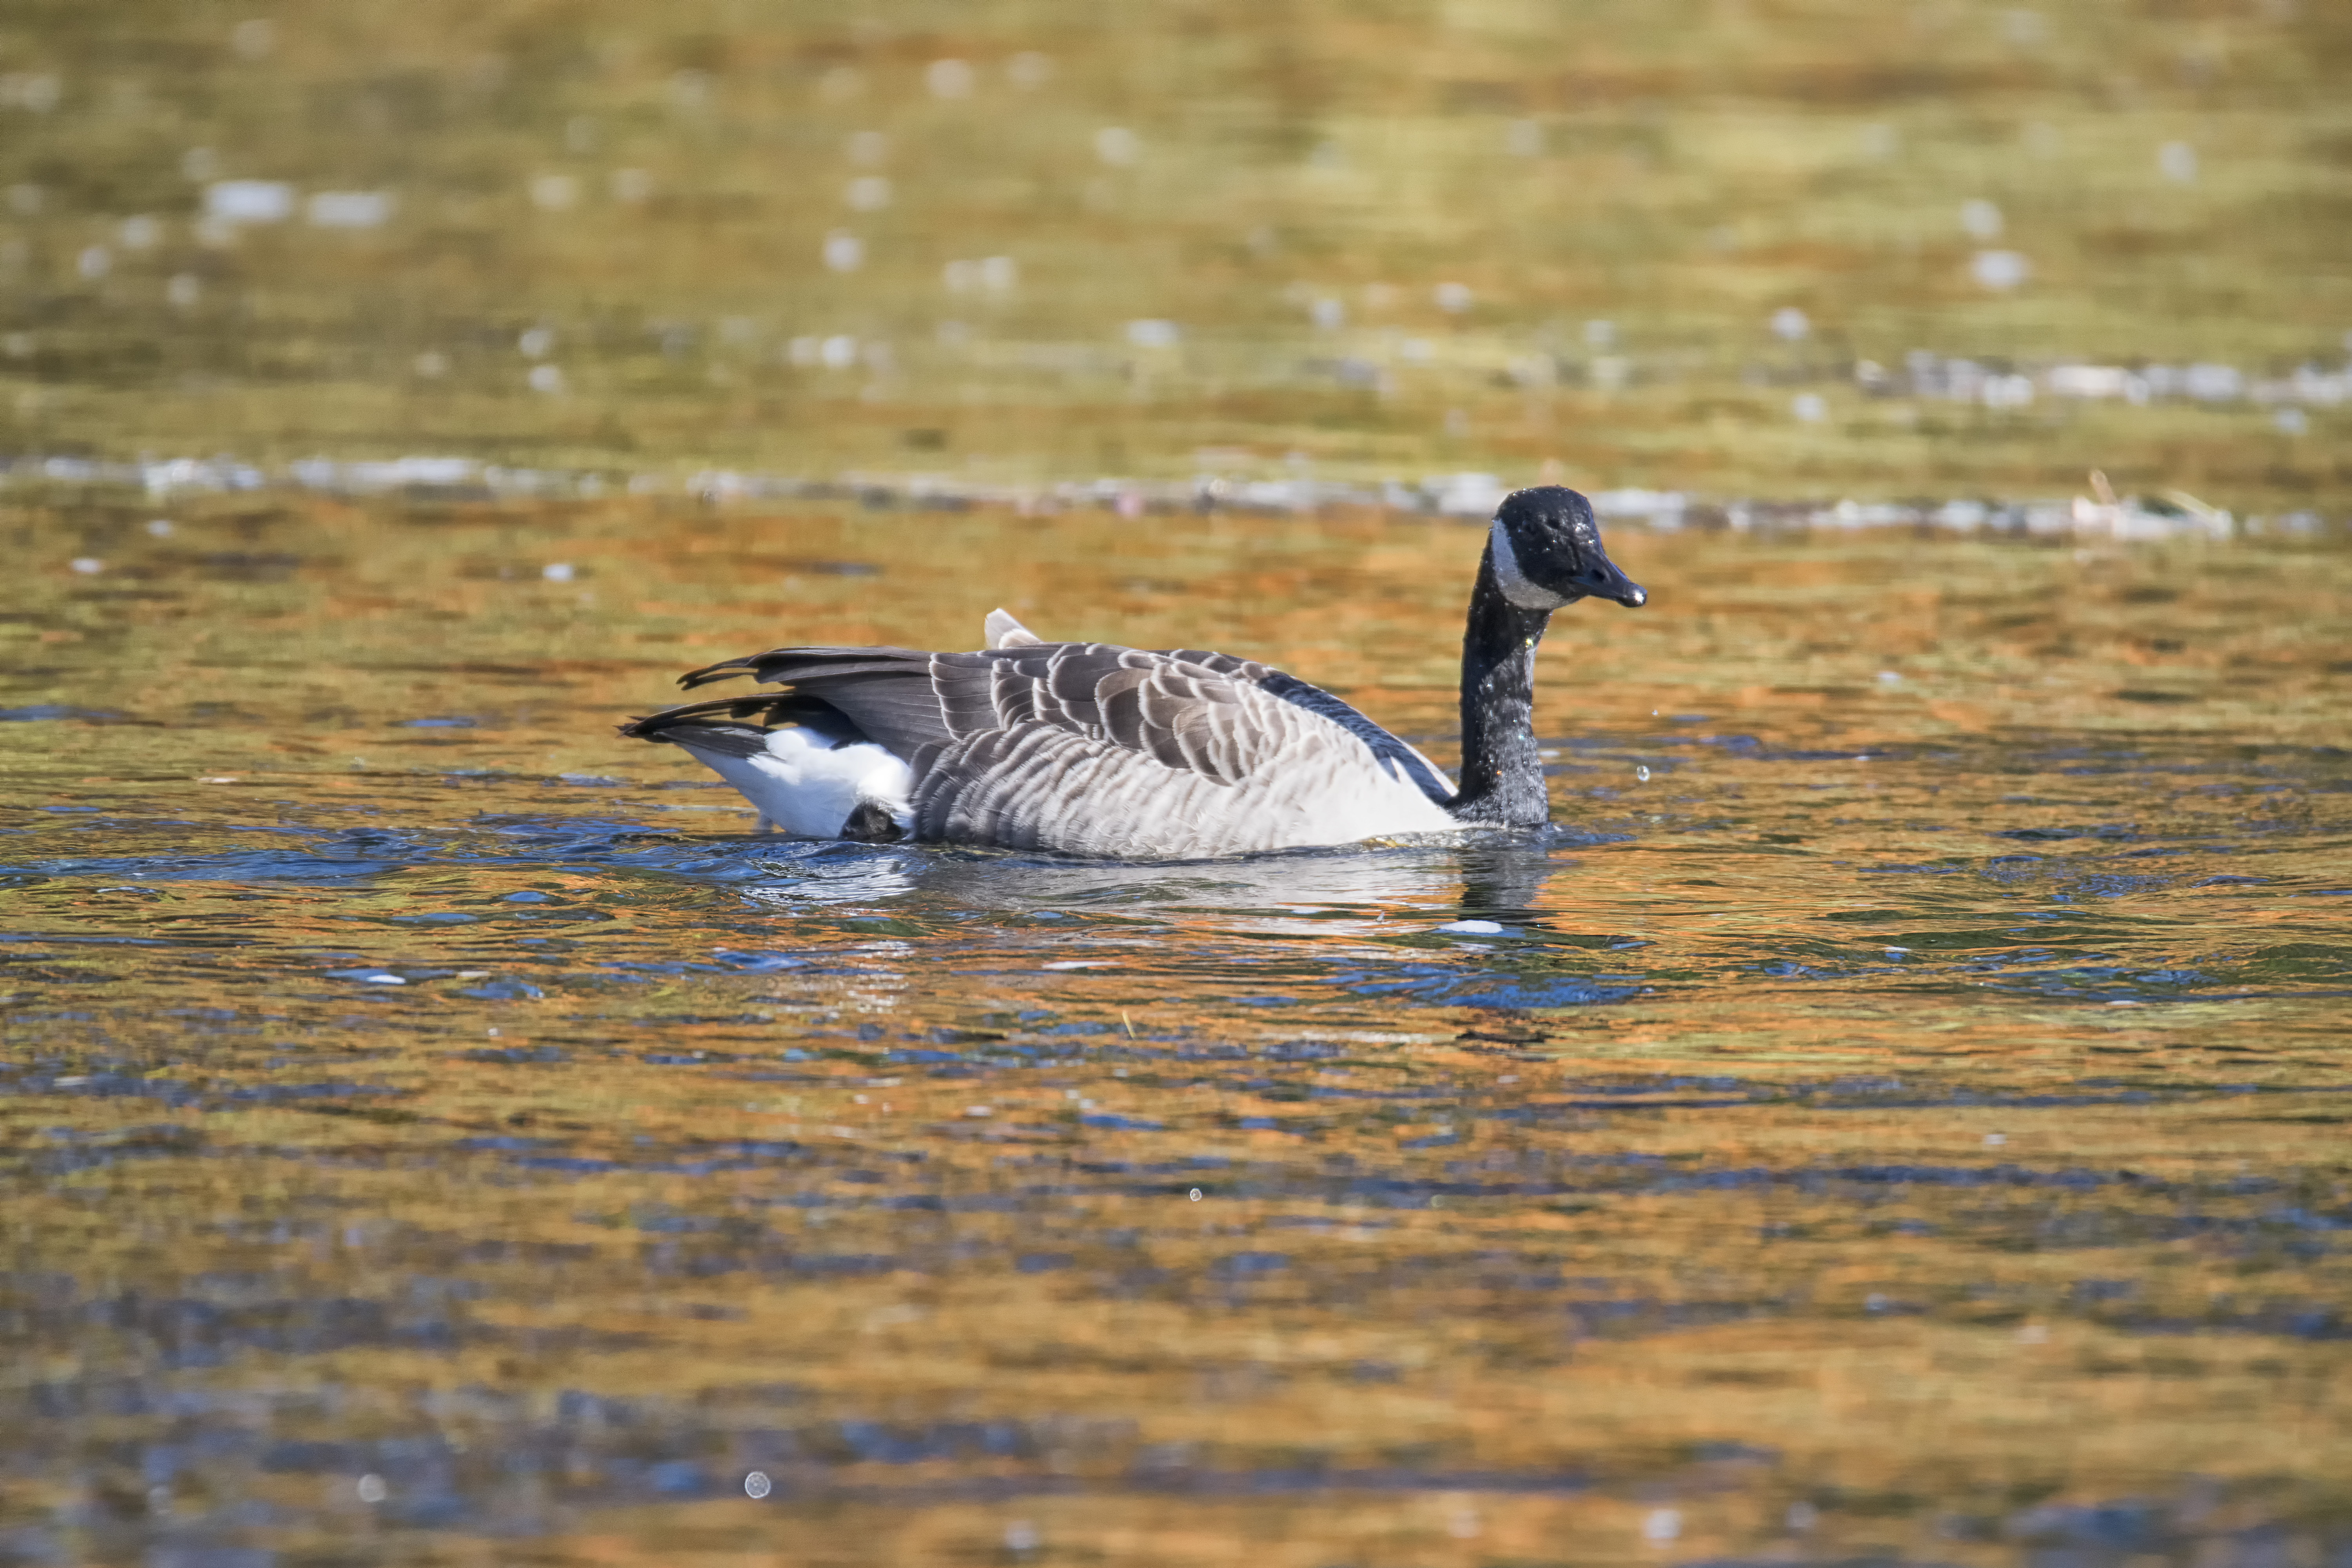
water, nature, bird, wing, wildlife, reflection, beak, fauna, duck, canada, goose, wetland, vertebrate, quebec, waterfowl, water bird, du, sherbrooke, oiseau, bernache, ducks geese and swans, seaduck